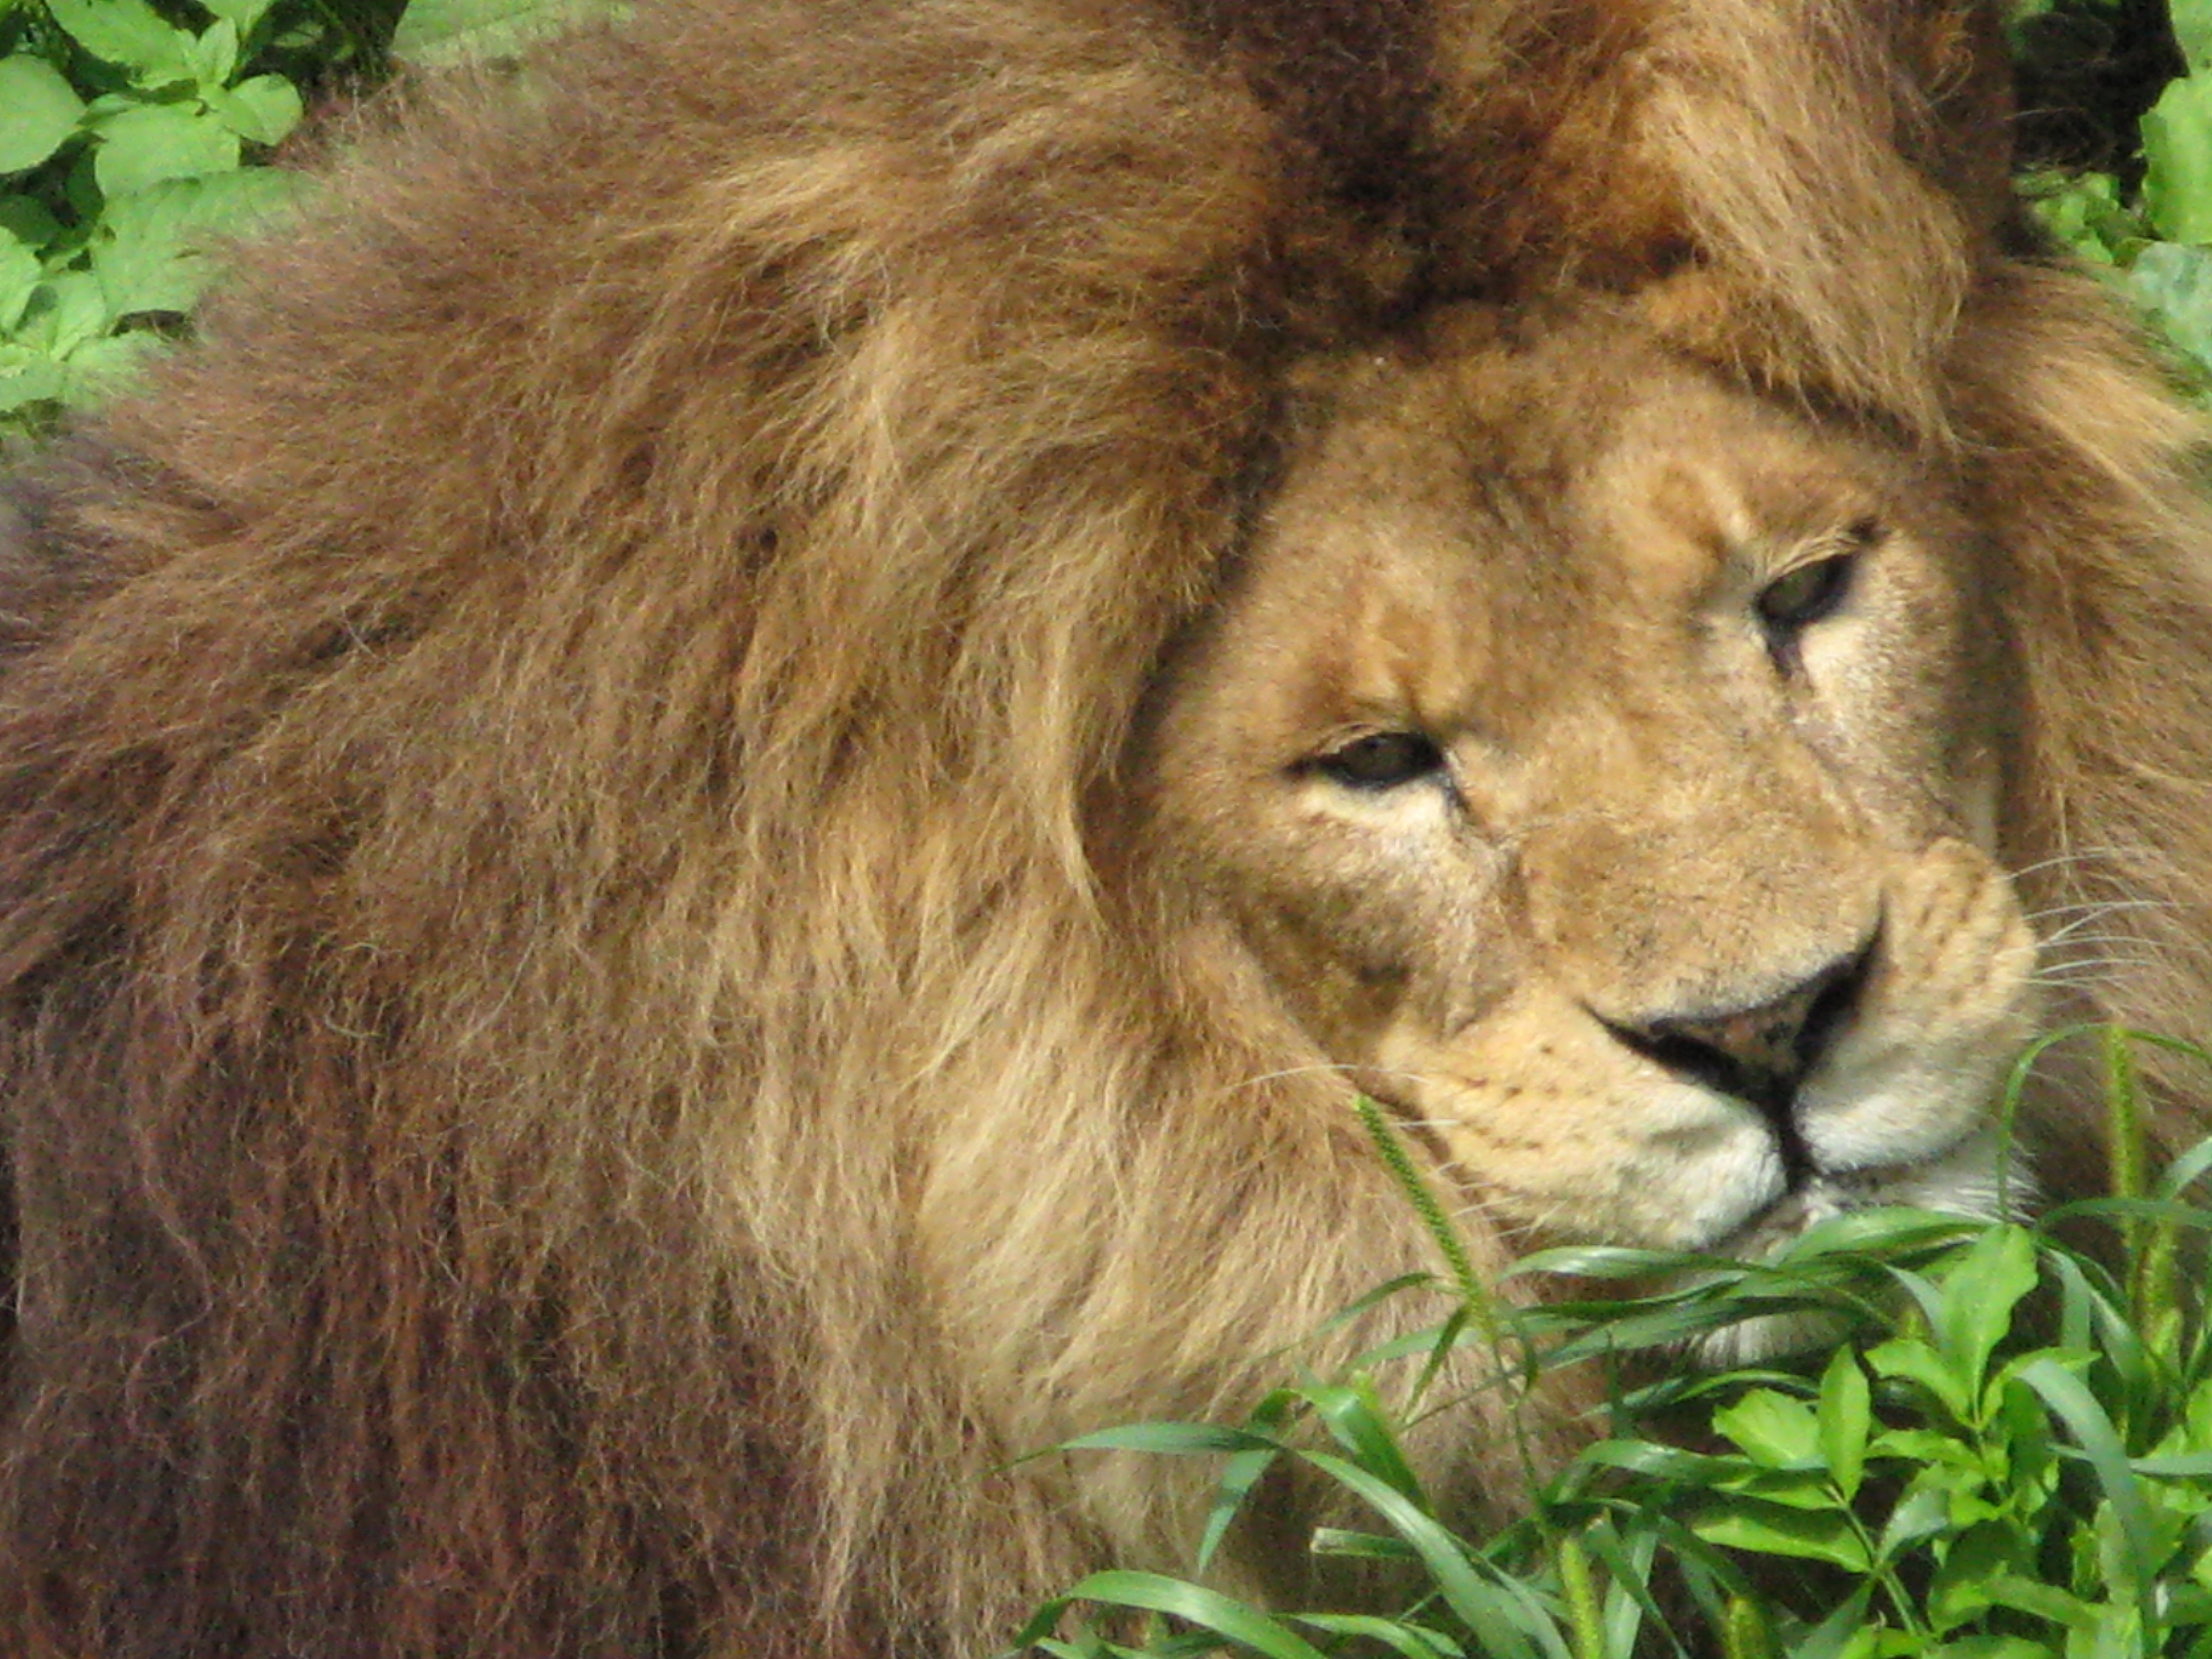
nature, male, wildlife, zoo, portrait, cat, feline, mammal, mane, fauna, lion, head, vertebrate, carnivore, adult, big cats, cat like mammal, dog breed group, masai lion